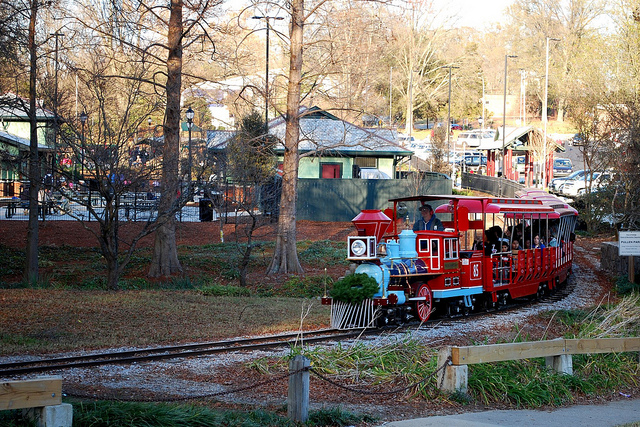
A small tourist train ride passing thru a park area.

a children s train at a park with several children passengers.

A small red train with passengers riding along a park.

A tourist train coming on the tracks in a small town

The red miniature train has many passengers on it.